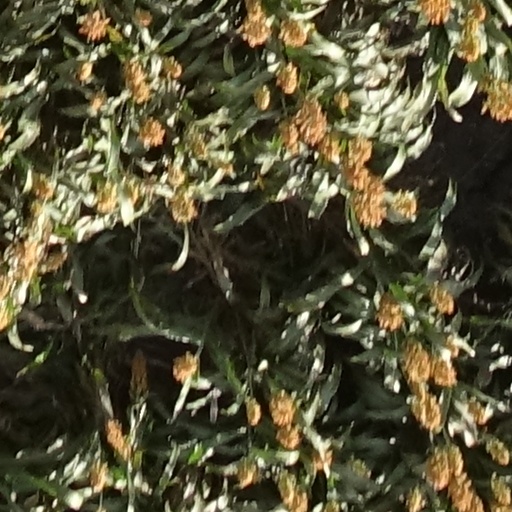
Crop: sorghum